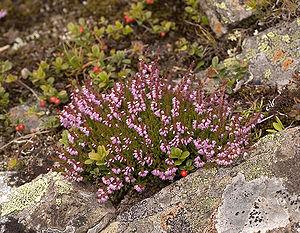
Pont-Sainte-Maxence est une commune française située dans le département de l'Oise, en région Hauts-de-France.